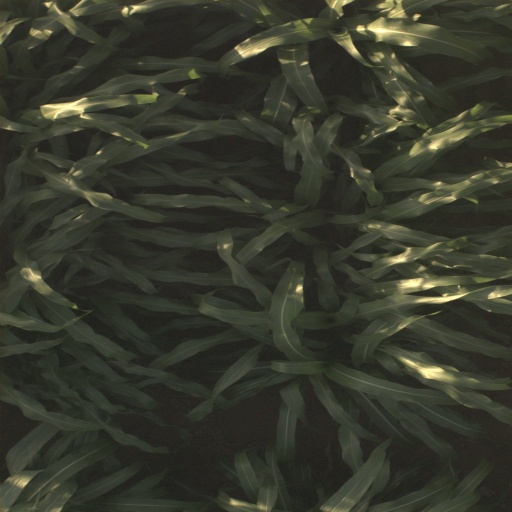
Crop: sorghum